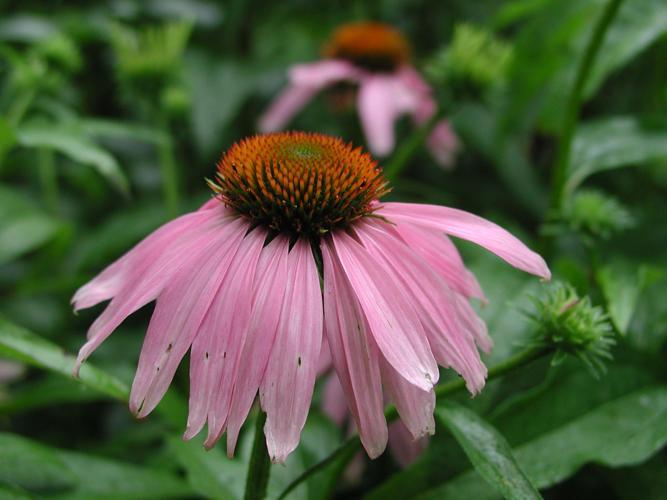
Label: purple coneflower